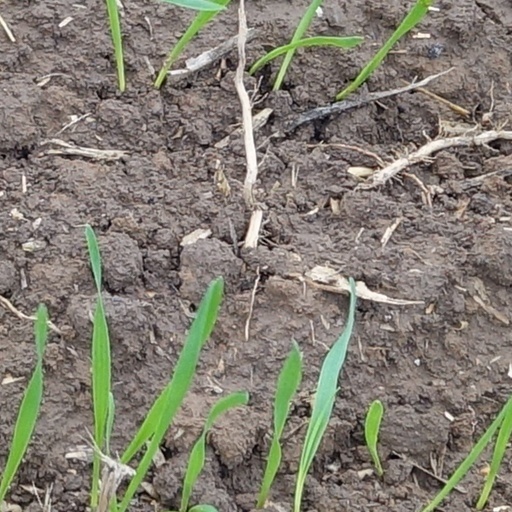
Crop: wheat